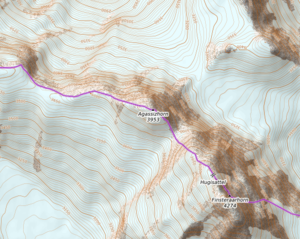
carte réalisée sur umap This map was created from OpenStreetMap project data, collected by the community. This map may be incomplete, and may contain errors. Don't rely solely on it for navigation.
Le pic Agassiz est une montagne des Alpes bernoises, située 1,5 kilomètre au nord-ouest du Finsteraarhorn, dont il est séparé par l’Agassizjoch. Il doit son nom au géologue et zoologiste Louis Agassiz.